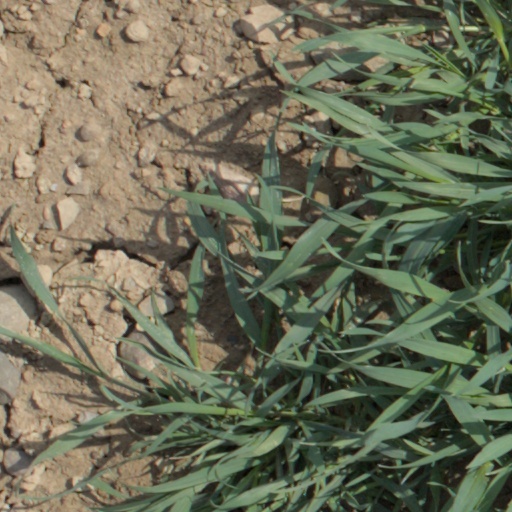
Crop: wheat